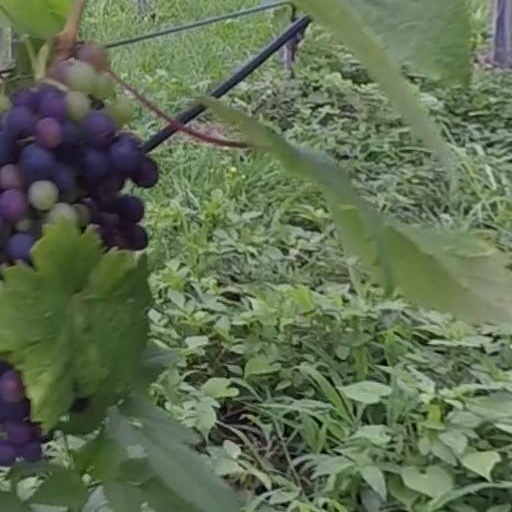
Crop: grape